Pimax

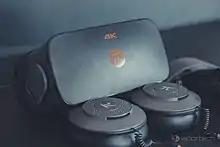
Pimax 4K Headset

The Pimax 8K is a virtual reality head-mounted display. It features two 4K displays, one for each eye, with an advertised field of view of 200 degrees. However, the Pimax 8K does not use the most common 8K resolution standard 8K UHD which contains four times as many pixels as 4K UHD. Since the Pimax 8K contains two 4K UHD displays, it only has half the number of pixels as that of 8K UHD. In addition, due to bandwidth limitations in the connection cable, the headset's input is limited to 2560×1440 for each of the displays. This is then upscaled in the device to the displays' actual resolution.